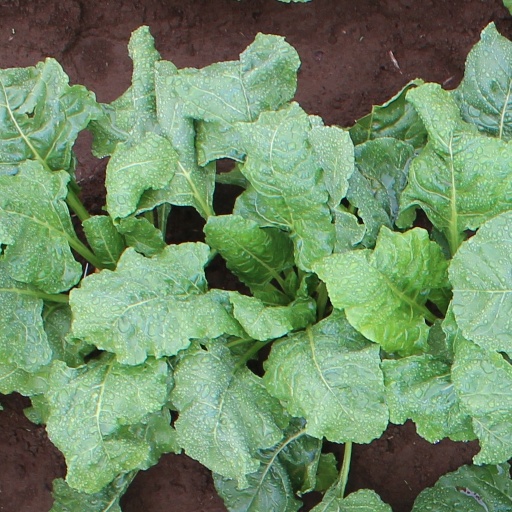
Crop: sugar beet